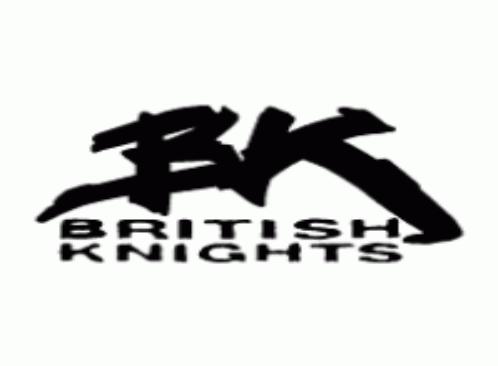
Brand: British Knights
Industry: Clothes